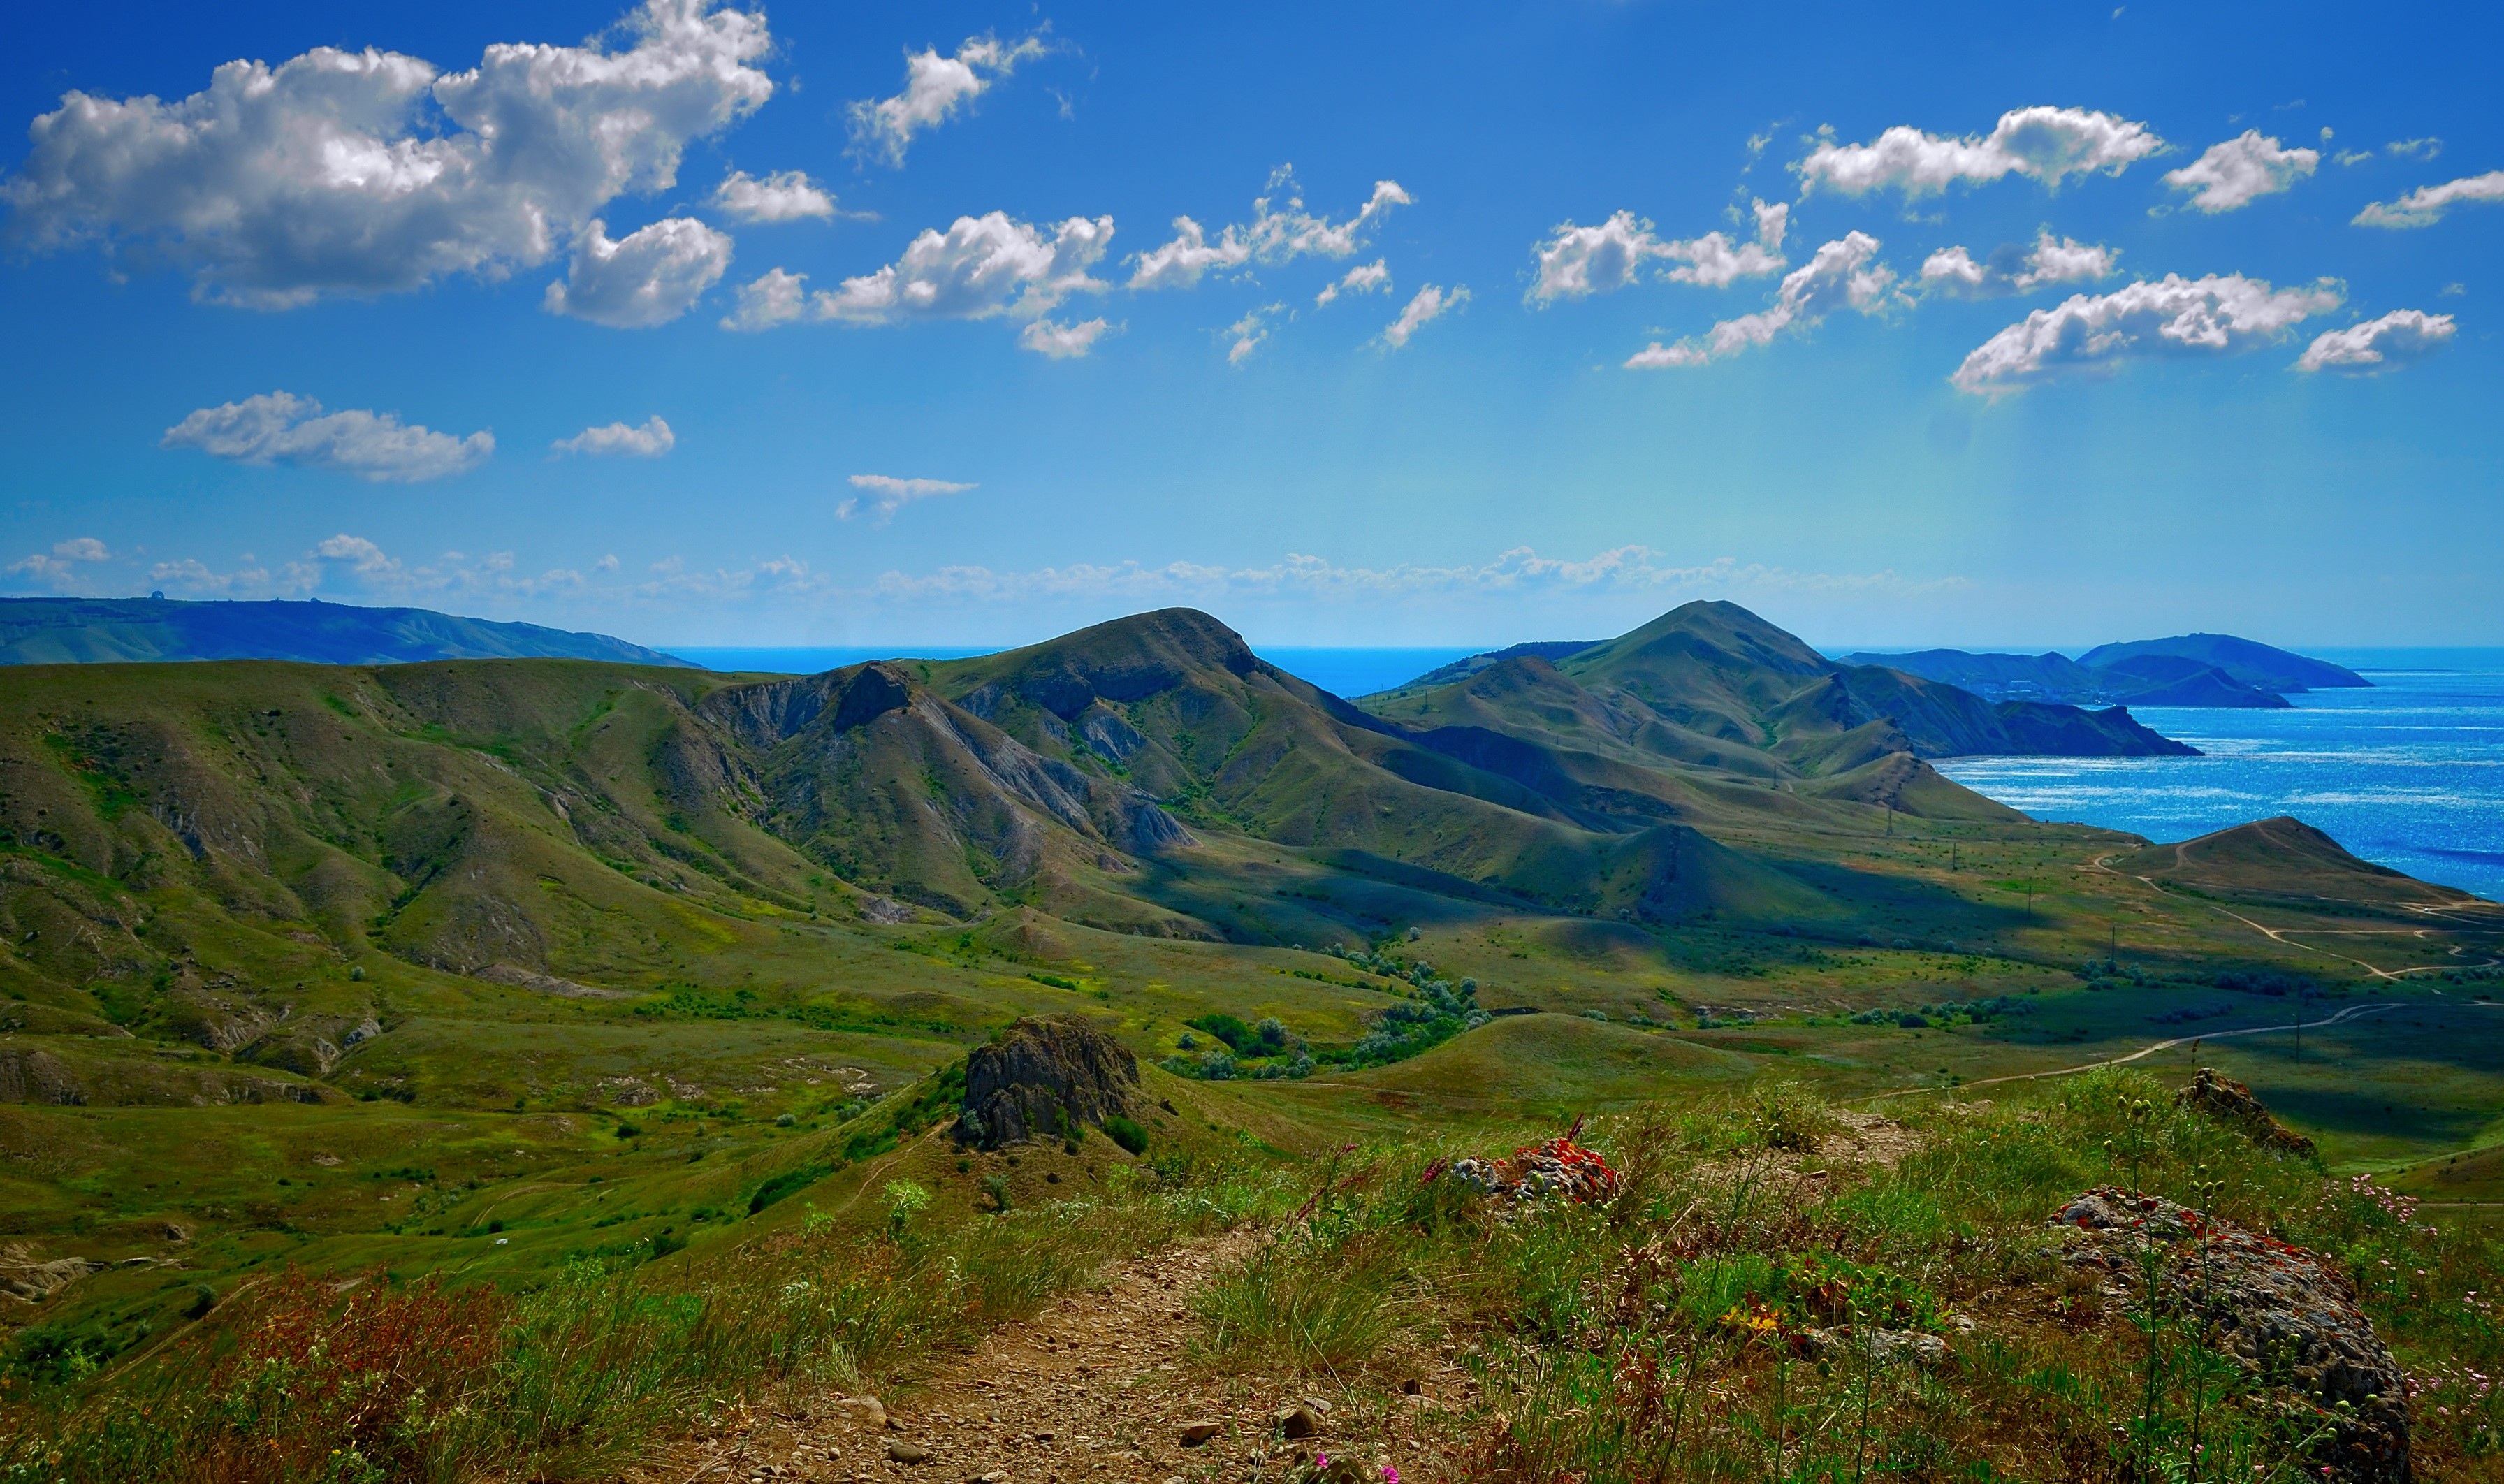
landscape, sea, wilderness, mountain, cloud, meadow, prairie, hill, valley, mountain range, panorama, highland, ridge, plain, mountains, grassland, plateau, fell, loch, ecosystem, steppe, landform, crimea, mountain pass, koktebel, geographical feature, mountainous landforms